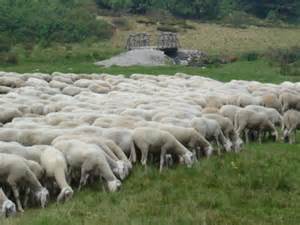
Label: pecora